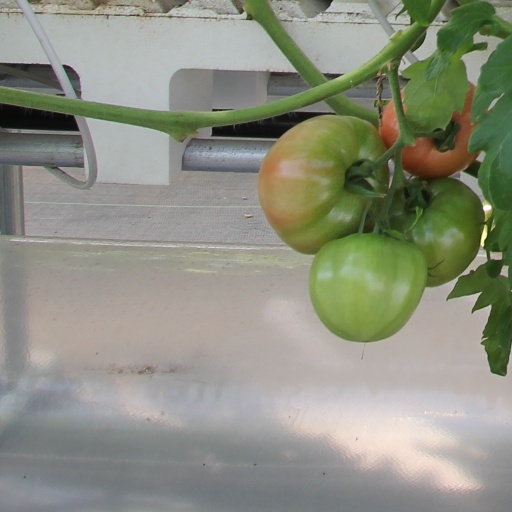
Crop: tomato